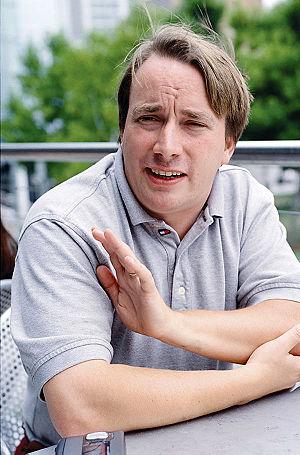
Linus Torvalds, créateur du noyau Linux. Українська: Лінус Торвальдс, творець ядра Linux. Español: Linus Torvalds, creador del kernel Linux.
16 et 17 mai : les sondes russes Vénéra 5 et Vénéra 6 entrent dans l'atmosphère de Vénus après 5 mois de voyage, mais sont détruites avant d'avoir pu se poser.